2012 LATAM Challenge Series

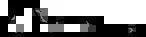
Zacatecas International Racetrack

Points are awarded to drivers on the following basis (regardless of whether the car is running at the end of the race):